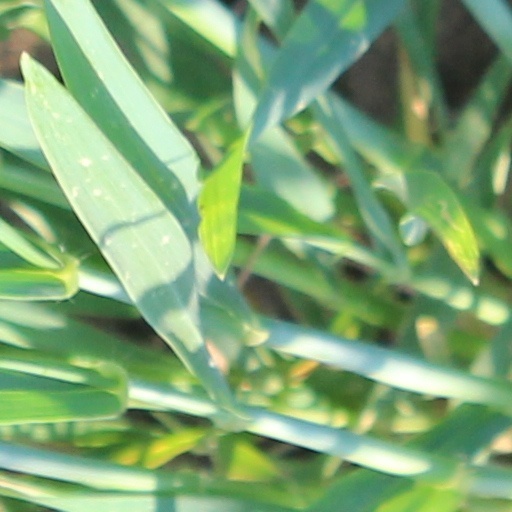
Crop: wheat